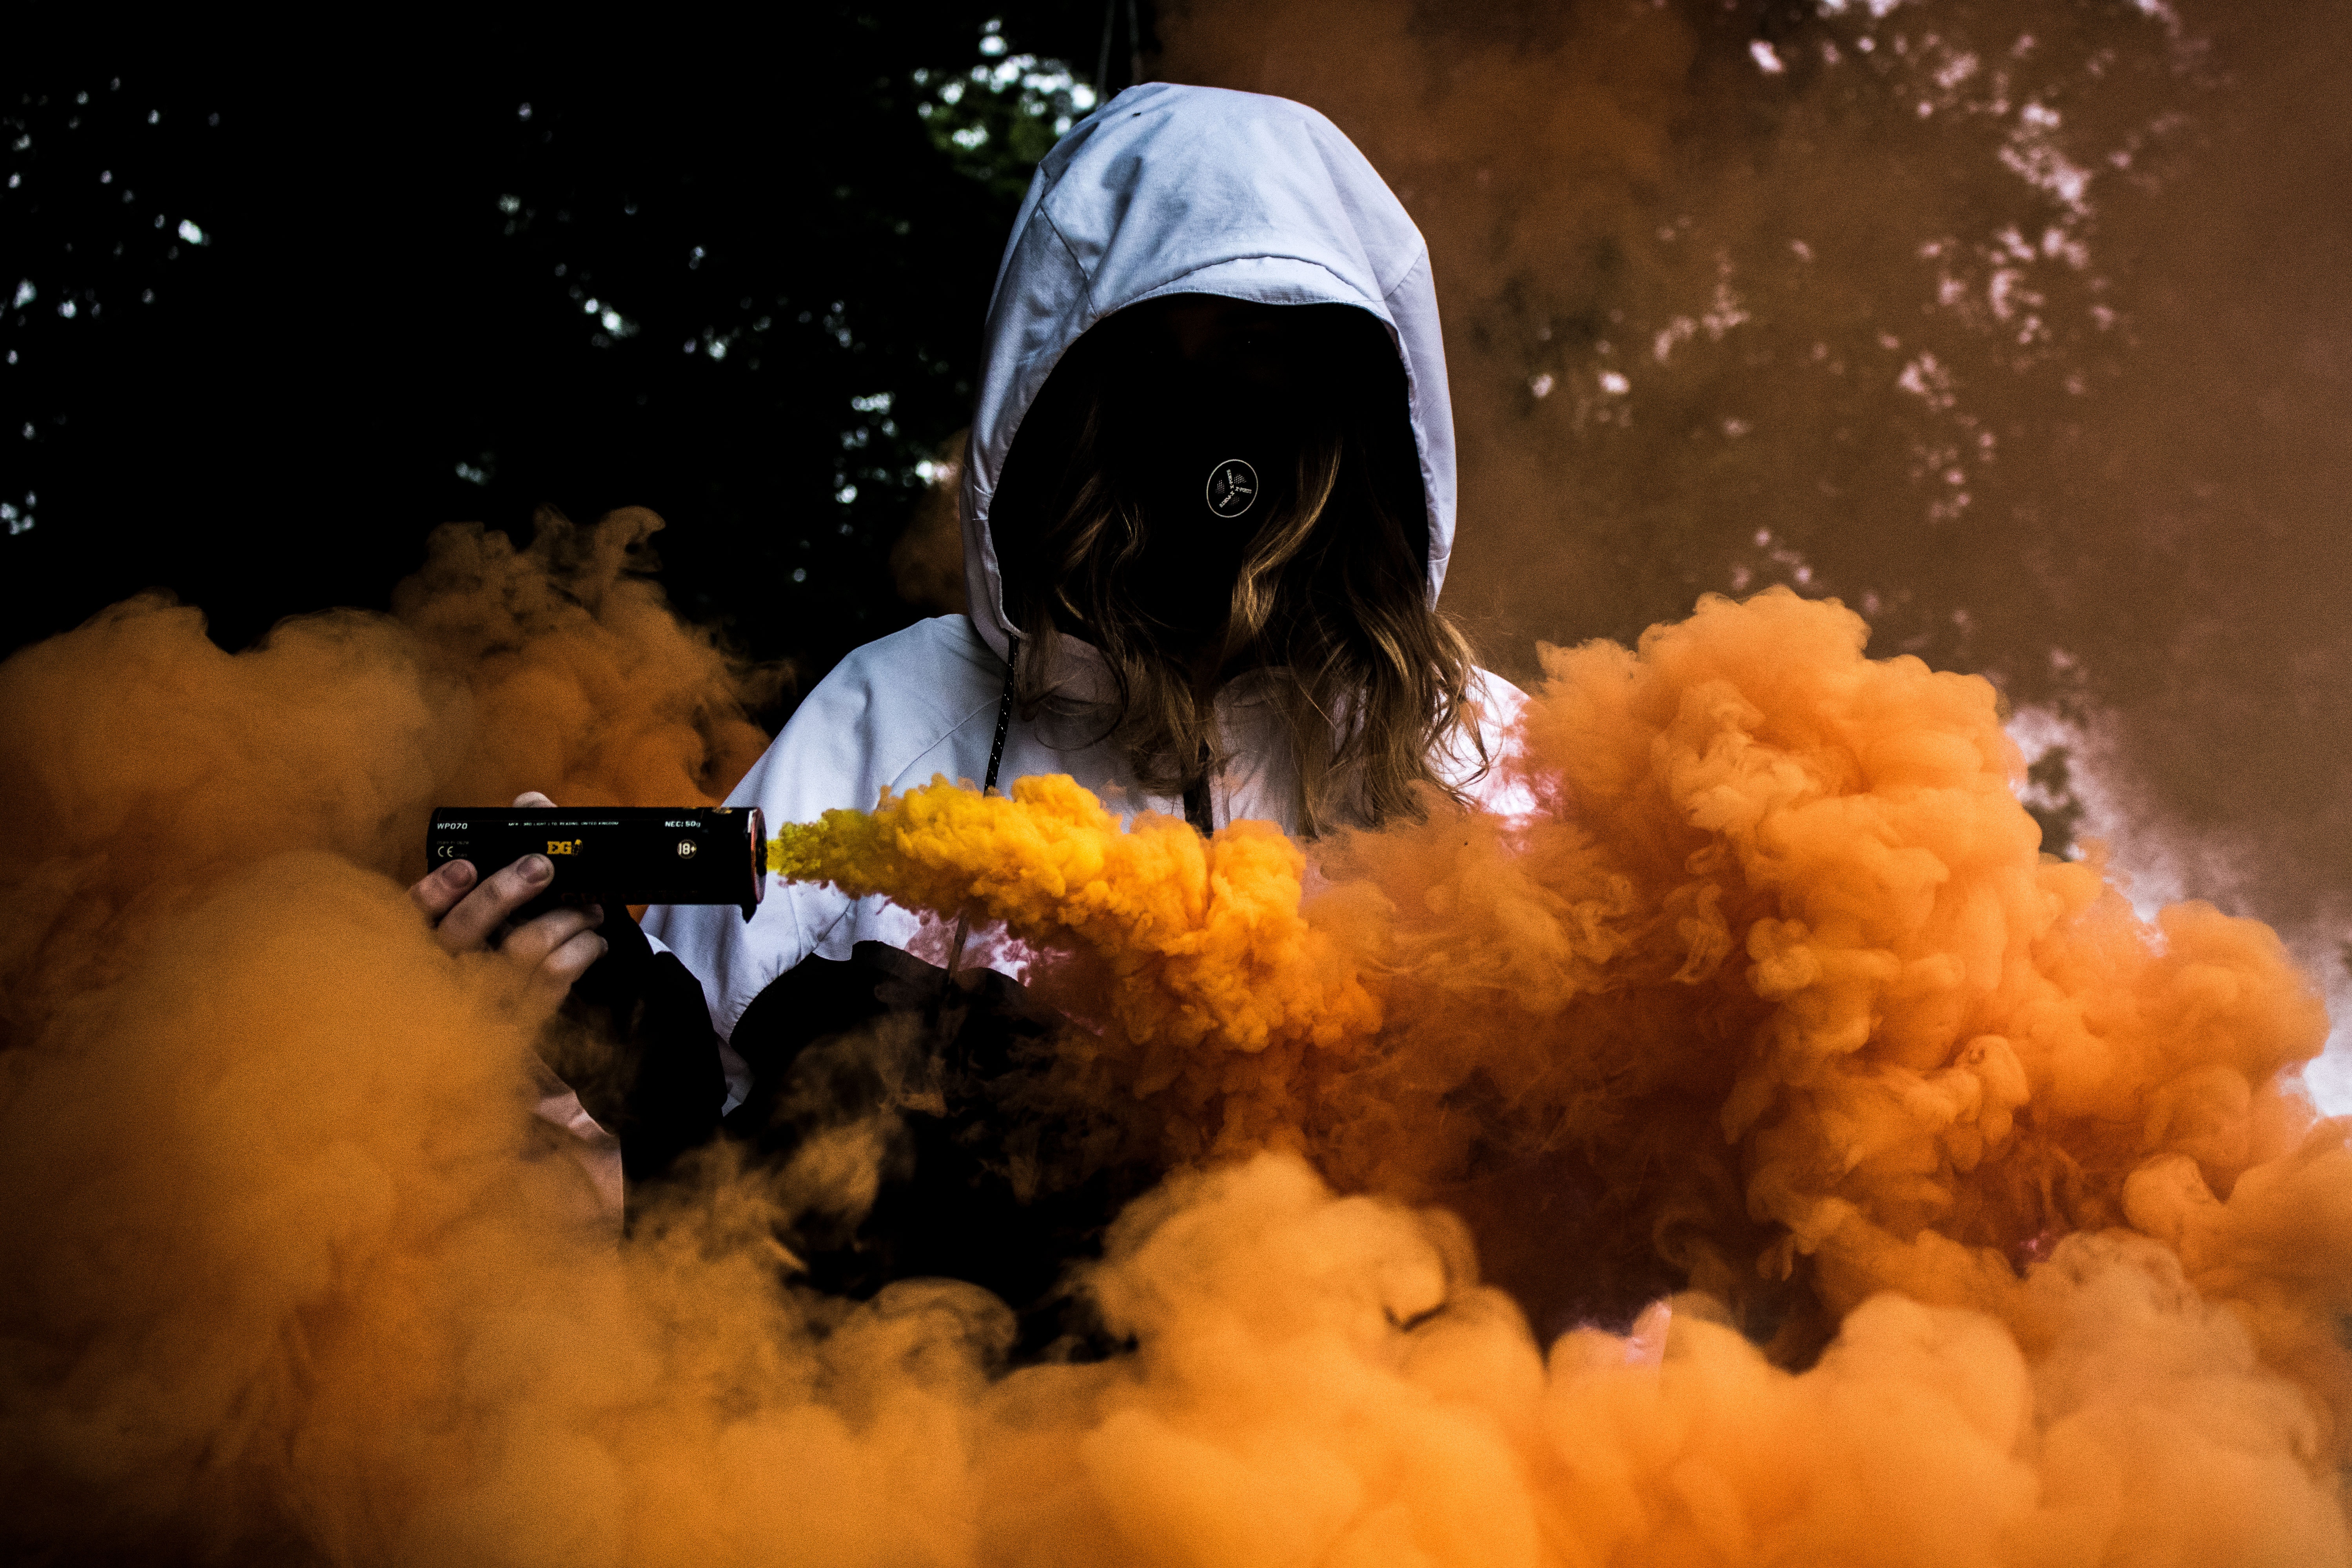
sky, smoke, space, explosion, phenomenon, stock photography, computer wallpaper